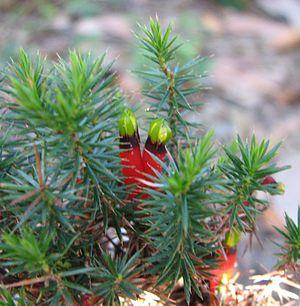
Astroloma est un genre de 20 espèces de plantes à fleurs de la famille des Ericaceae.